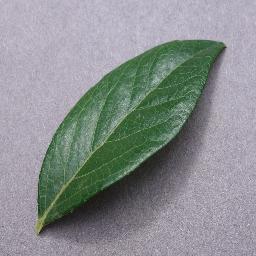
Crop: blueberry
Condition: healthy